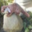
Label: otter